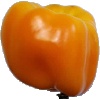
Label: Pepper Yellow 1